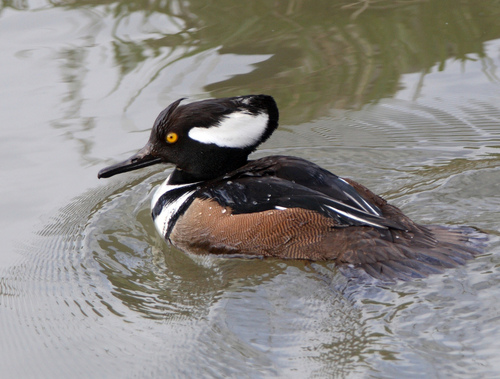
the bird has a yellow eye and long back bill with brown body.
this bird is black, white, and brown in color with a long flat black beak and black eye rings.
this bird has a very unusually shaped nape that juts out posteriorly with black and white portions and a brown belly.
this bird has a brown belly, a black back, a white spot on its head and a yellow eye.
this crested black and brown bird has white accents and a large protruding head bulge.
this particular bird has brown sides and black and white breasts
this bird is black with brown and has a long, pointy beak.
this bird is black with brown and has a long, pointy beak.
this bird has a very big head and orange eyes.
this bird has a very large head with white cheek patches, black wings, and a brown body.
Species: Hooded Merganser